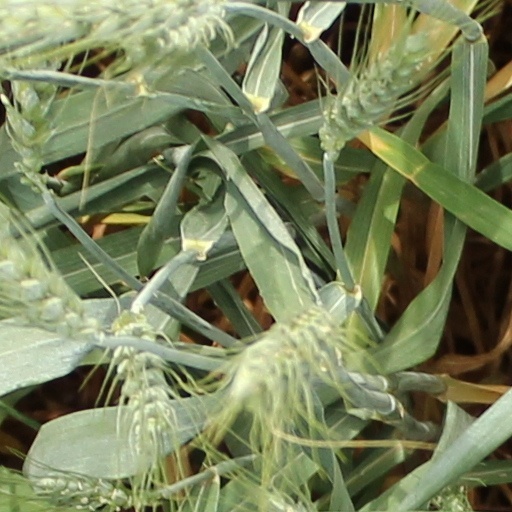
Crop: wheat